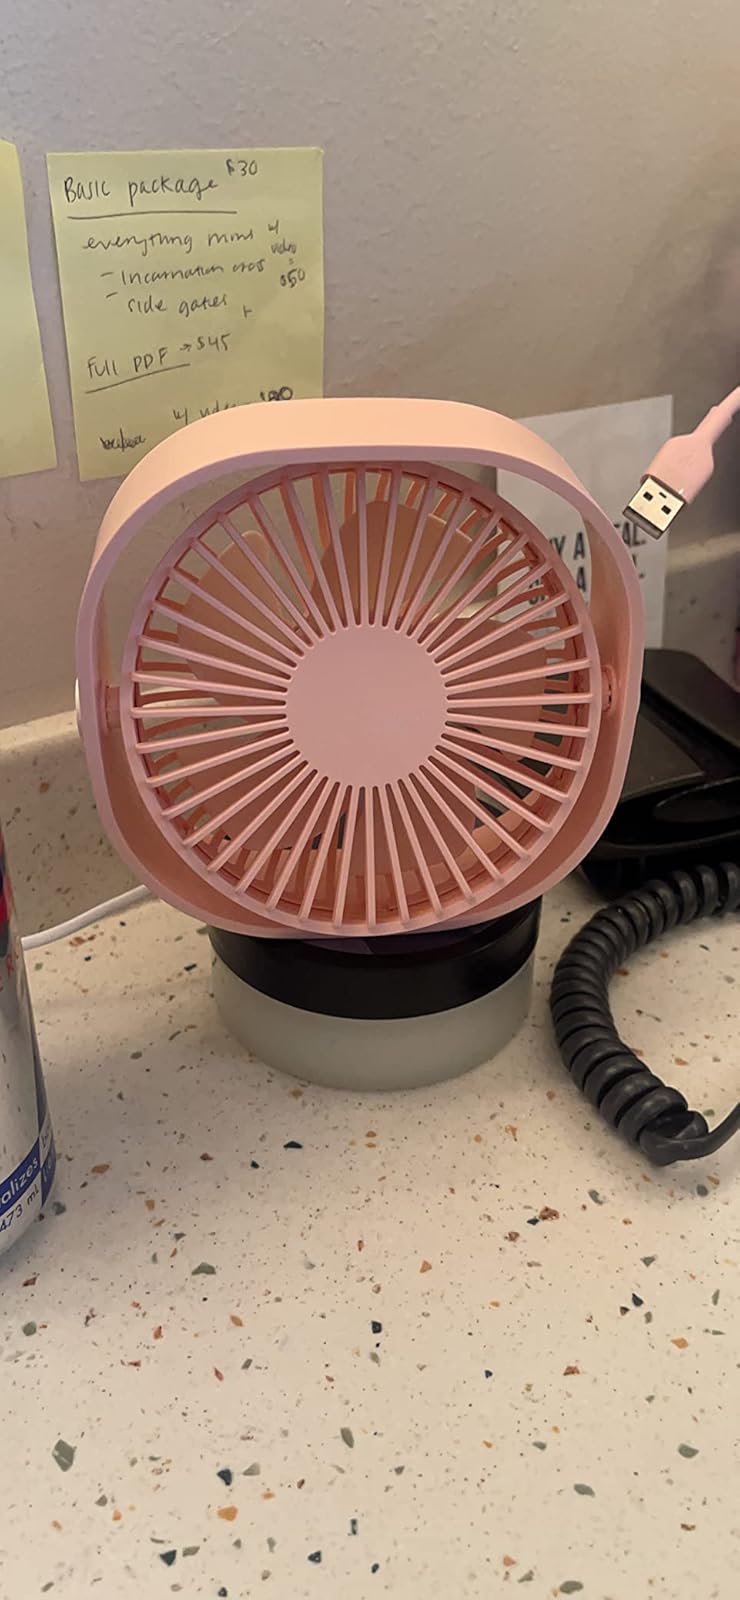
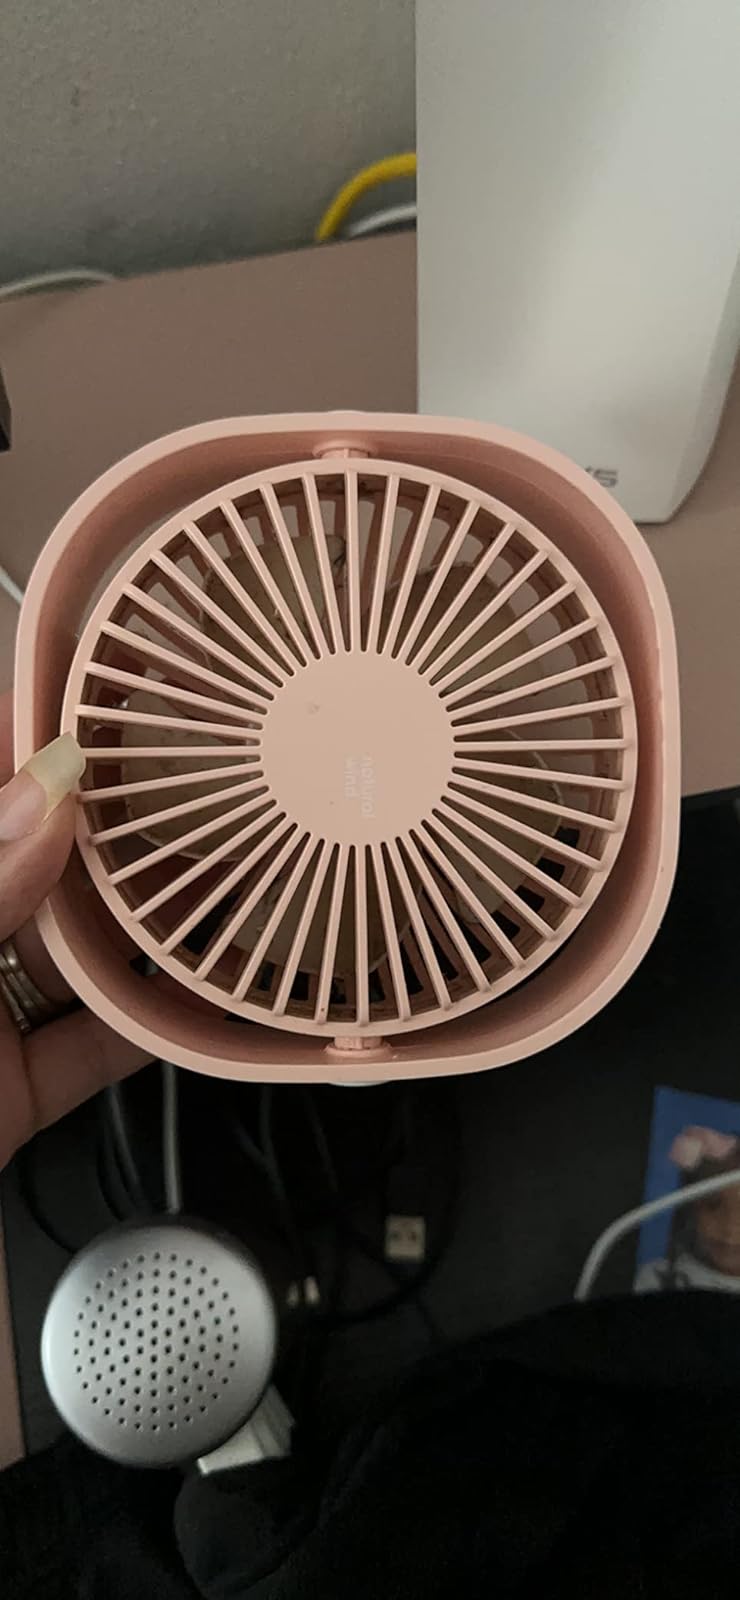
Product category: fan
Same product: yes